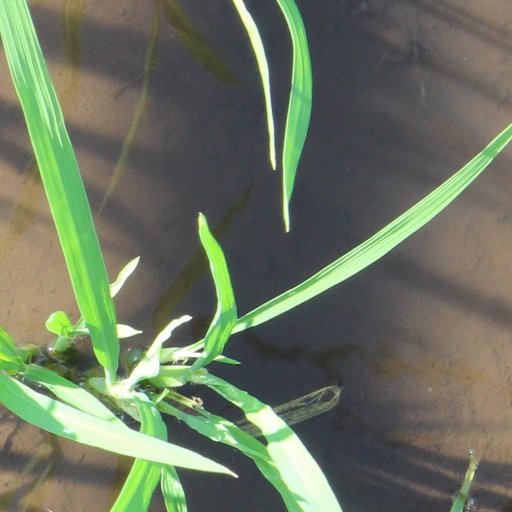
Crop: rice